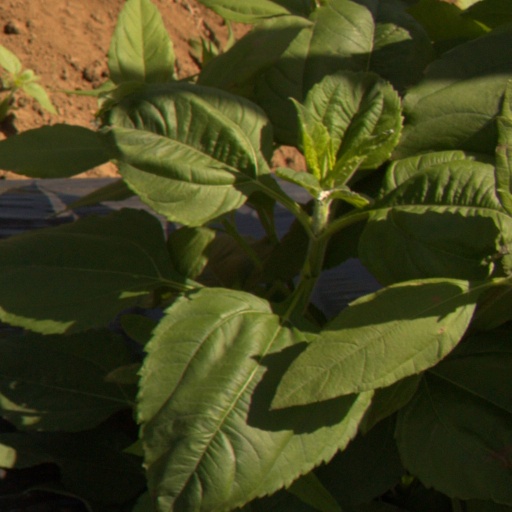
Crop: Jerusalem artichoke